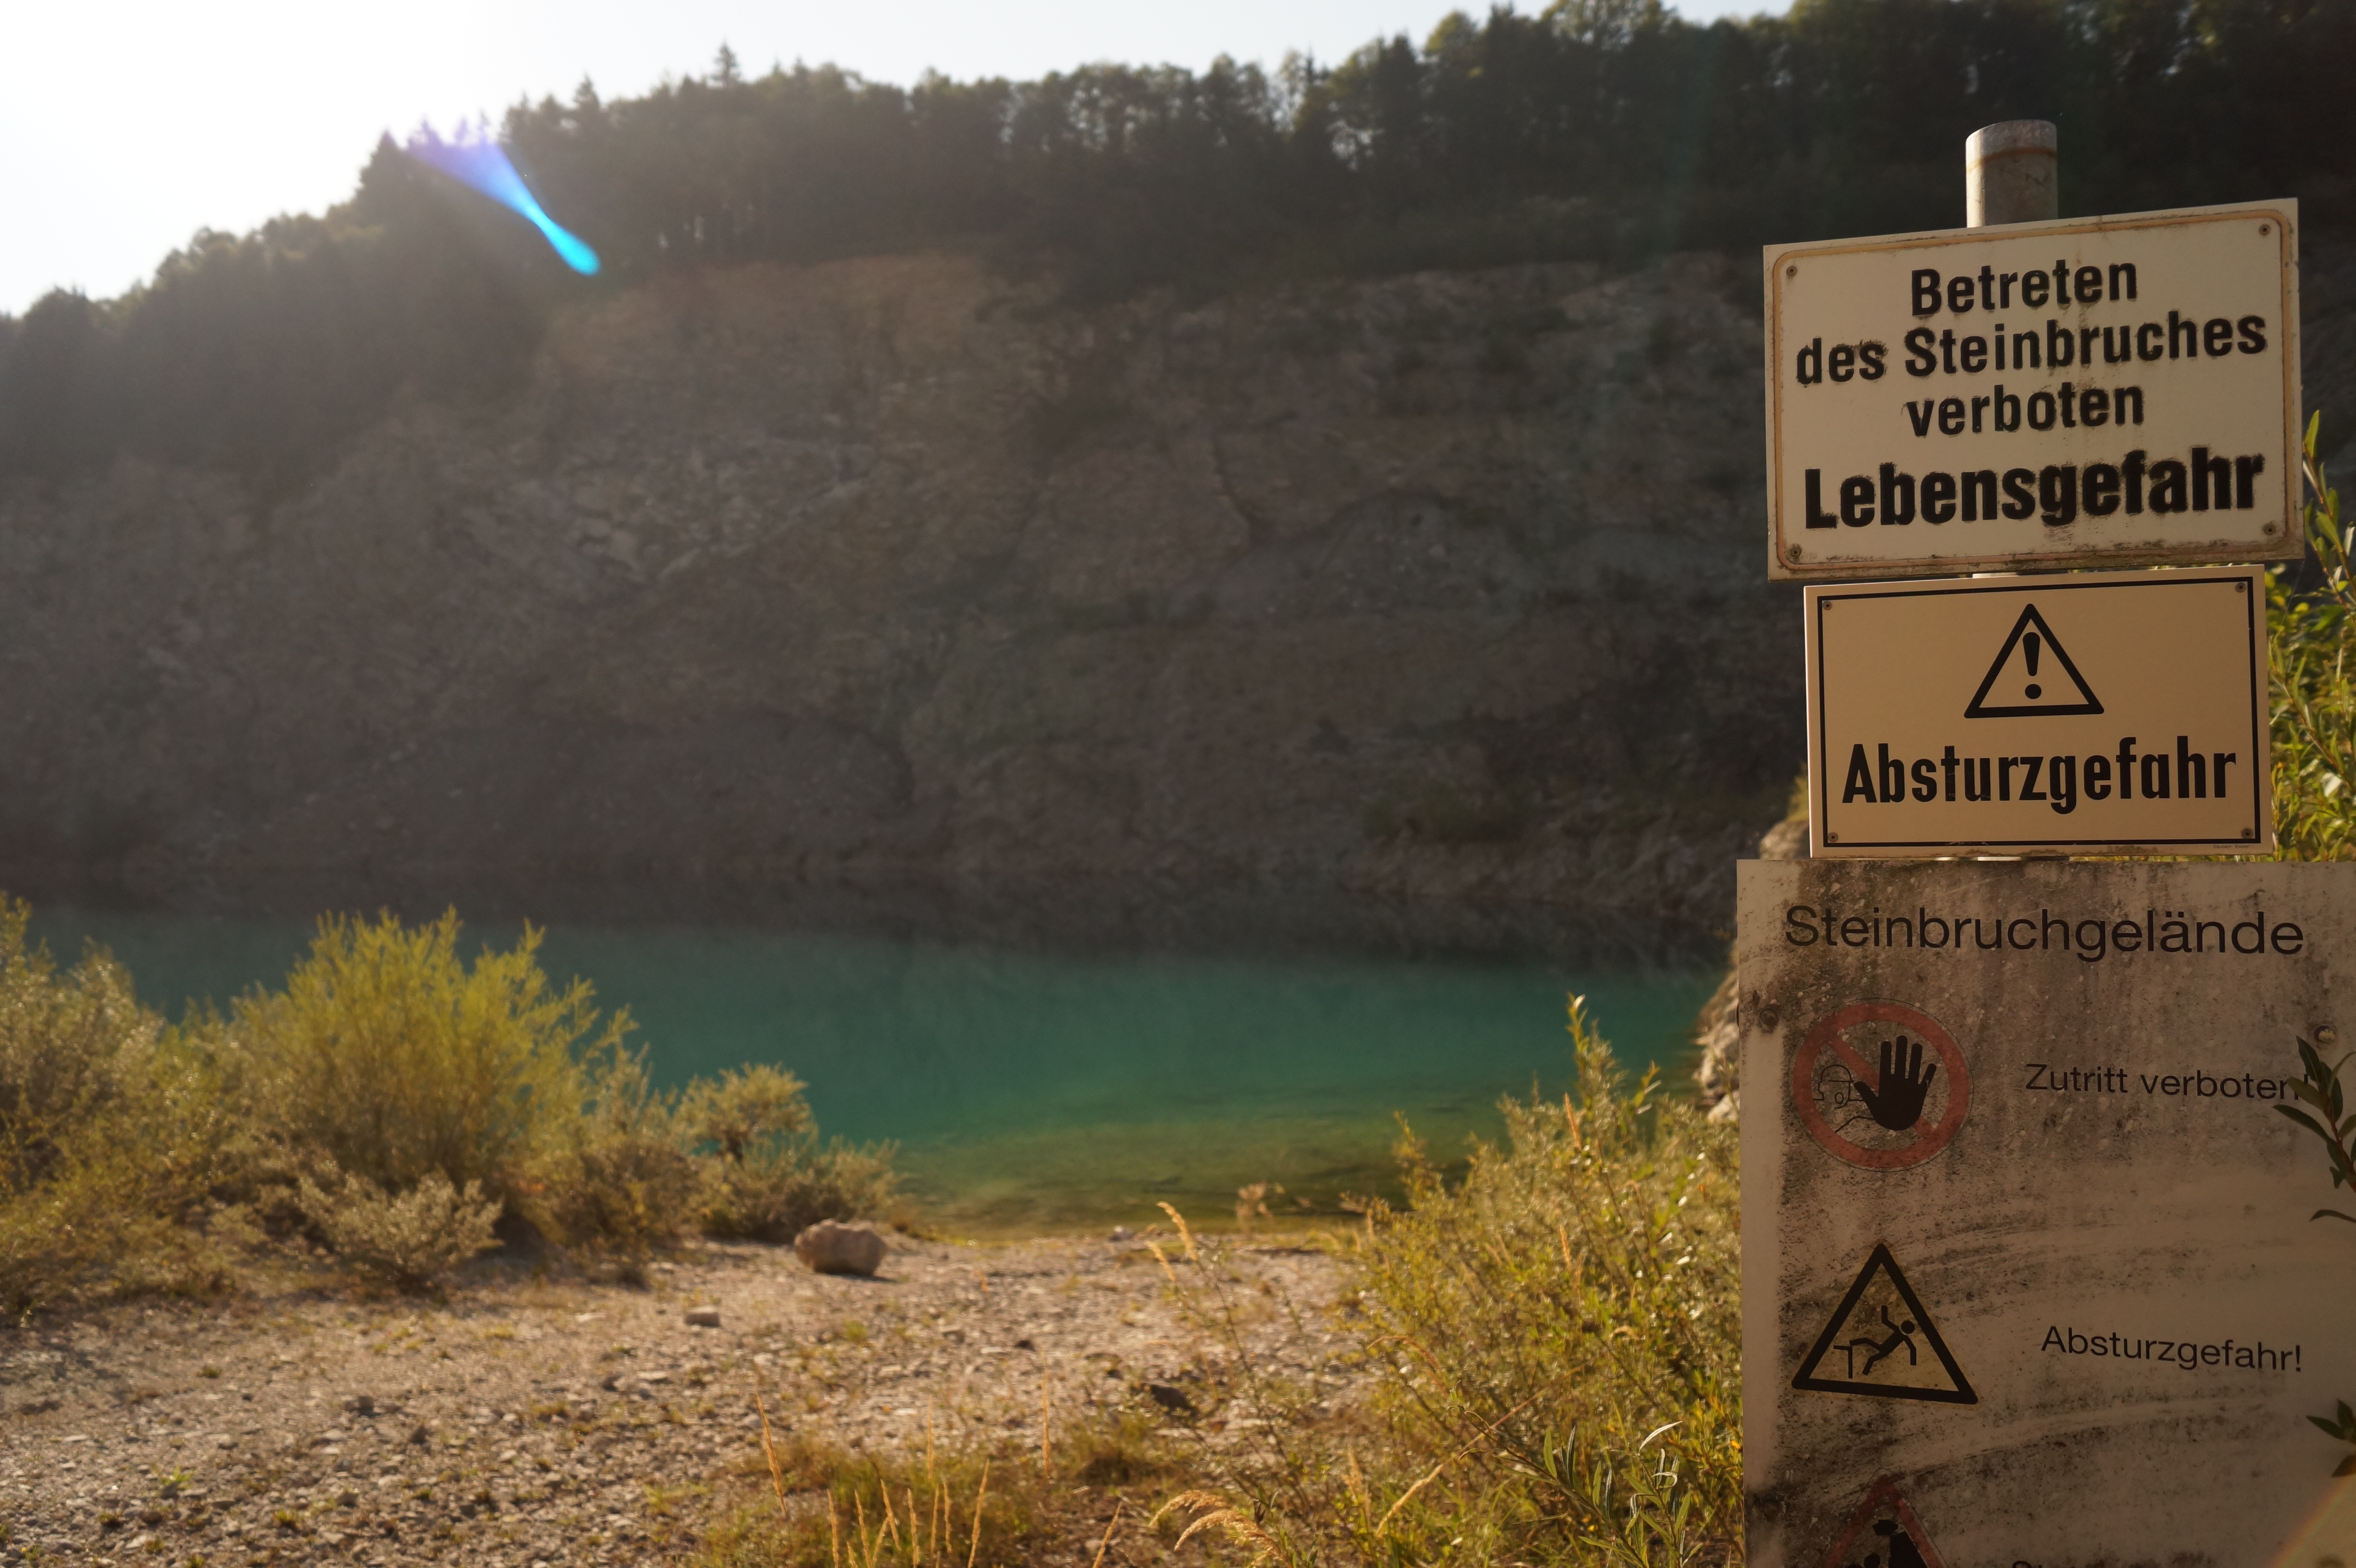
rock, mountain, morning, river, terrain